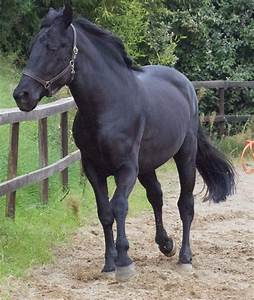
Label: horse